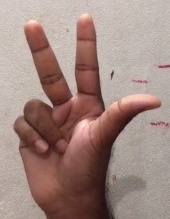
ASL sign: 3